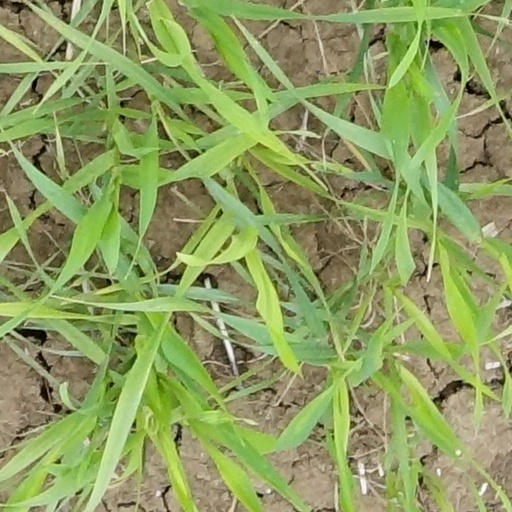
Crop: wheat